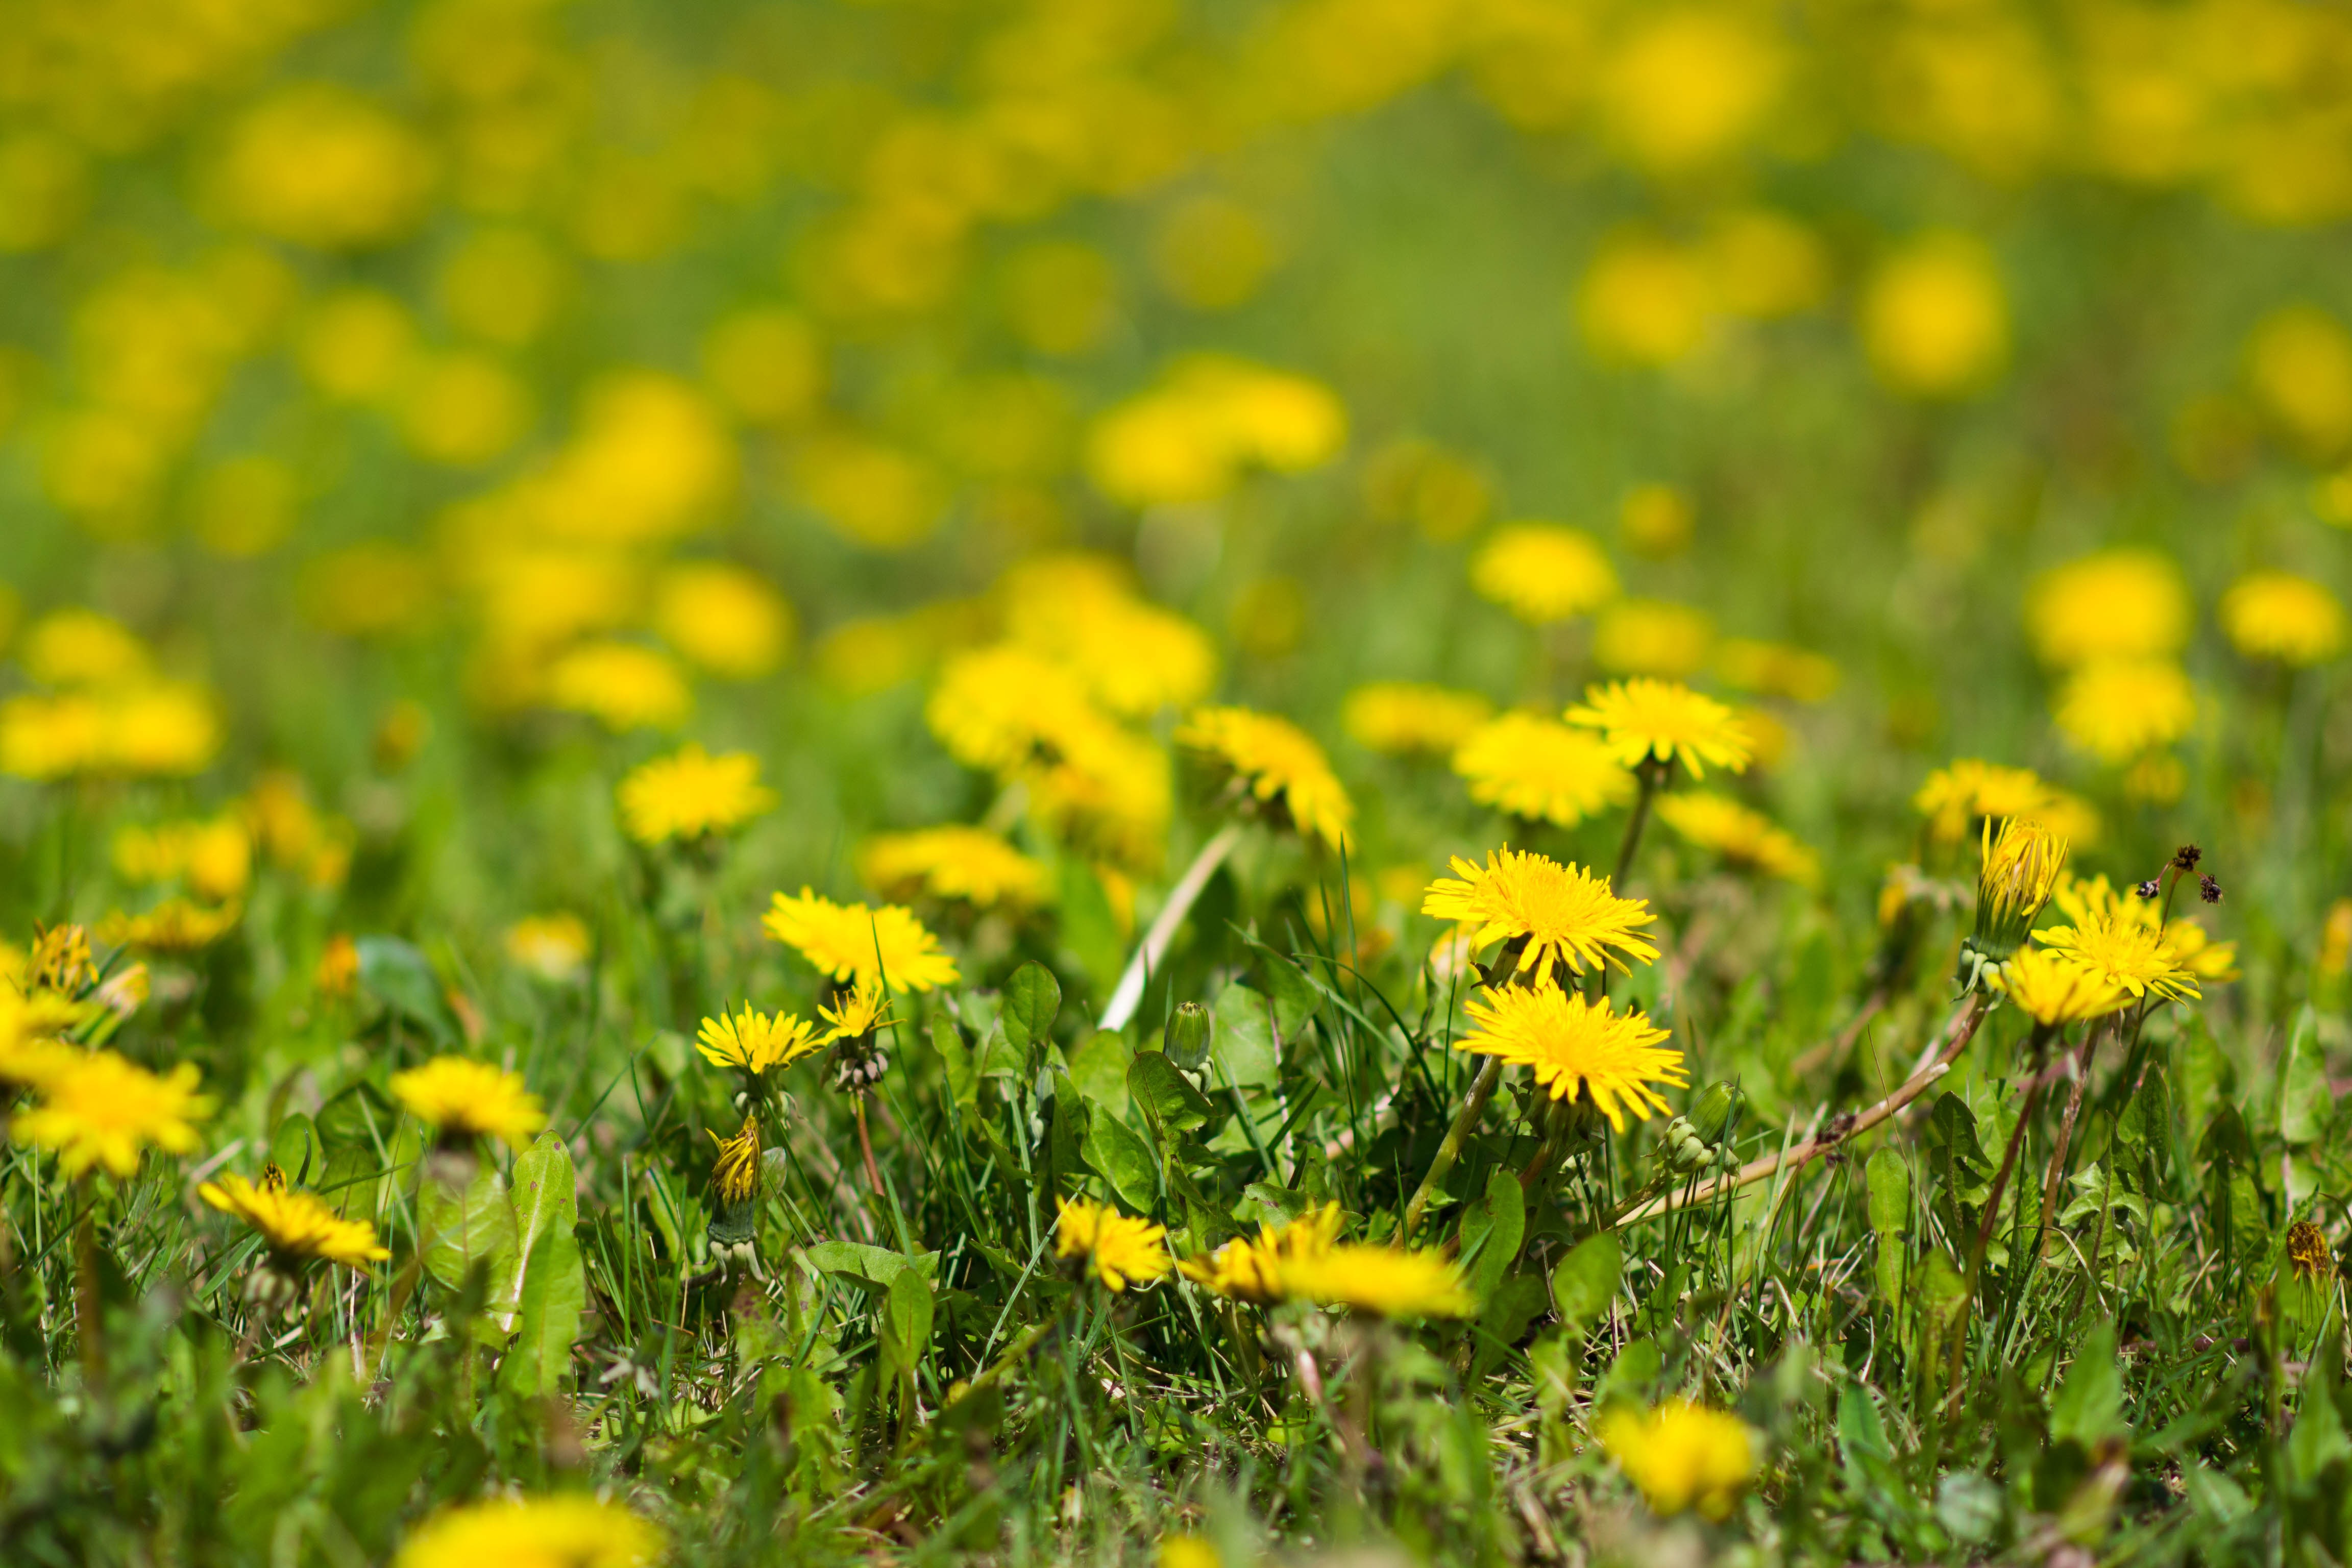
nature, grass, plant, field, lawn, meadow, dandelion, prairie, sunlight, flower, produce, pasture, yellow, flora, rapeseed, wildflower, flowers, grassland, dandelions, weeds, habitat, flowering plant, daisy family, natural environment, land plant, chamaemelum nobile